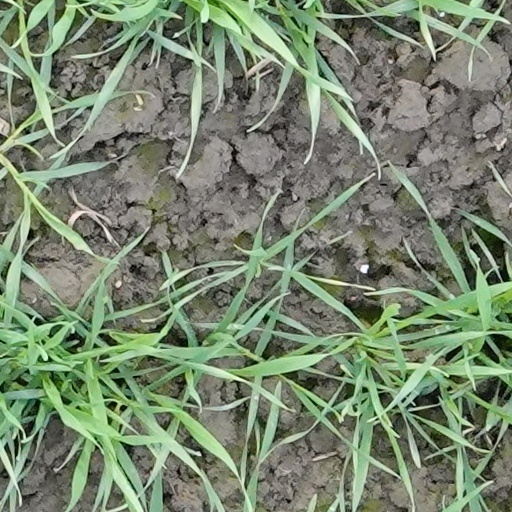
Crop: wheat